Hamilton Tigers (football)

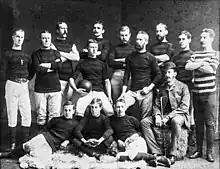
Hamilton FC team of 1883

On January 6, 1883, the Ontario Rugby Football Union was formed to provide a structured league of rugby-football play among teams based in Ontario. The Hamilton Tigers were one of the first 16 teams in this league, which consisted of both club and university teams. The Tigers initially played well, but could not advance to the championship game. It was not until 1888 that they met Ottawa College in the ORFU Final, but lost that game 10–1. After seven years in the league, the Tigers won their first ORFU championship in 1890 over Queen's University by a score of 8–6, bringing the city of Hamilton their first championship team. They would go on to win the ORFU Championship in 1897 over Osgoode Hall 16–8, but would see difficult times at the turn of the century.